Marmorpalais

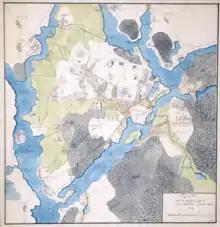
Historical map of the Potsdam surroundings, 1773. "Heiliger See" is the small lake in the NE quadrant

When the king died in November 1797, just the shell of the extensions had been completed. His son and successor, Frederick William III of Prussia, being uninterested in the project, only had the exterior finished.